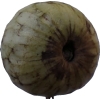
Label: cherimoya